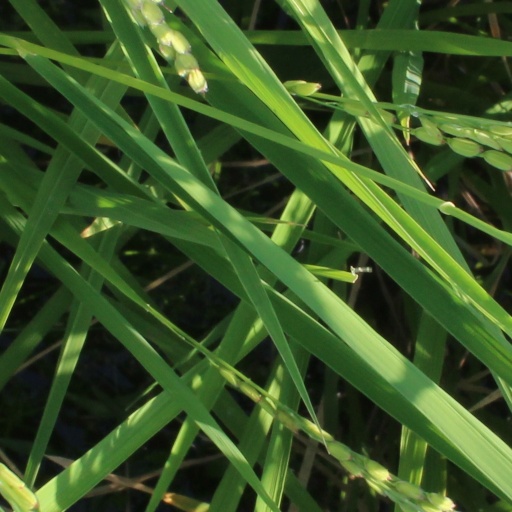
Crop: rice